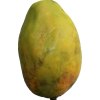
Label: papaya